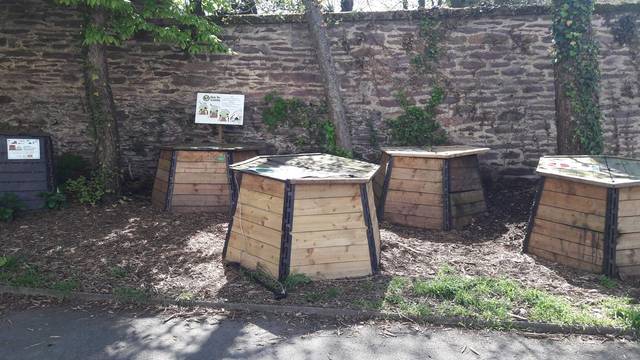
Region: France
Coordinates: 48.121, -1.676